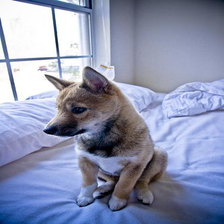
Species: dog
Breed: shiba inu